Narellan Town Centre

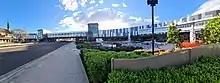
Narellan Town Centre seen from Camden Valley Way

Narellan Town Centre is the largest shopping centres in the South West Growth Area featuring 220 stores including Big W, Kmart, Target, Woolworths, Coles, H&M, JB Hi-Fi and United Cinemas. The centre includes an entertainment precinct, indoor/outdoor restaurants and casual dining precinct, banking precinct, civic plaza cinema, and a car-washing service.